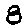
Label: 8